Ivan Rebroff

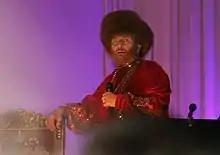
Rebroff performing in 2006

Rebroff was born on 31 July 1931 in Berlin (prematurely, he asserted, at seven months, on a train platform) as Hans Rolf Rippert to German parents. His parents were Paul Rippert, an engineer born in 1897 in Liebenwerda, and Luise Fenske, born in Bydgoszcz (then part of Prussian Bromberg). He claimed Russian descent, and while often disputed, this has never been totally refuted. In a 1989 interview with "Izvestia", he said "according to documents I am Ivan Pavlovich Rebroff".